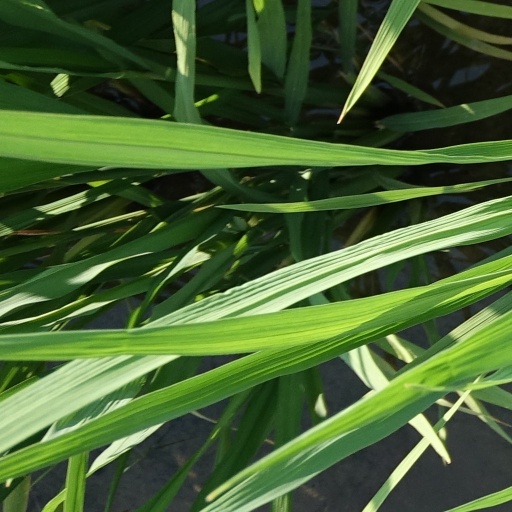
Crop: rice